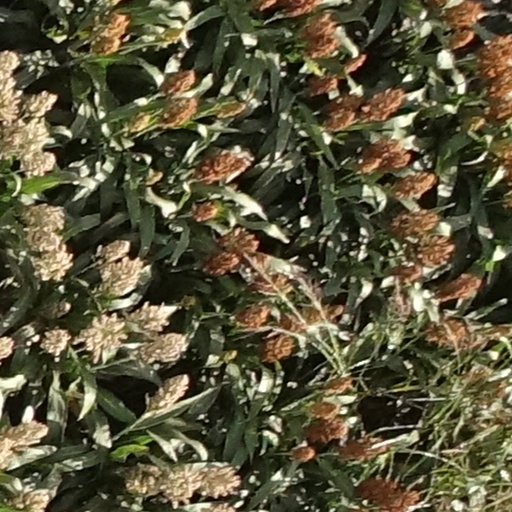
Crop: sorghum